Azolla primaeva

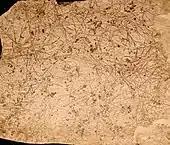
Fossil mat of "A. primaeva" Stonerose Interpretive Center

At the time this paper was published, four species of "Azolla" had been described from the fossil record. The oldest species at that time was "A. intertrappea" from Eocene age strata in India and described in 1934 by Birbal Sahni and H. S. Rao. Also in 1934, Roland W. Brown described a similarly aged species, "A. berryi", from the Middle Eocene Green River Formation. An Oligocene species, "A. prisca", was published from the London Clays of England eight years earlier in 1926 by Marjorie E.J. Chandler and Eleanor M. Reid. The youngest of the fossil species was "A. tertiaria" described by Edward W. Berry in 1927 from Pliocene fossils found in the Esmeralda Formation of Nevada. Arnold notes that with the placement of "A. primaeva" into the genus "Azolla" means that its description in 1890 was actually the earliest species described from the fossil record.